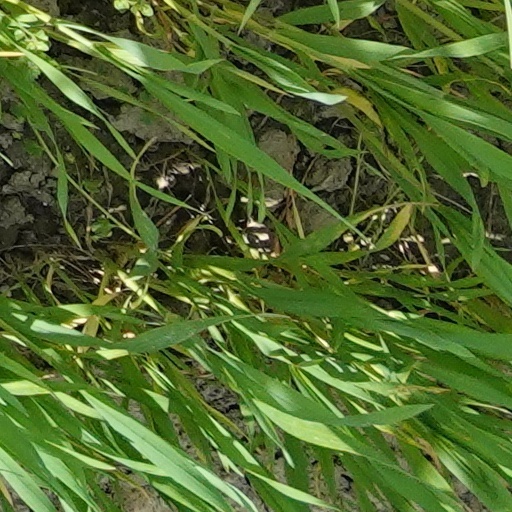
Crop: wheat